Somatochlora sahlbergi

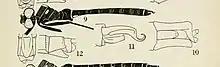
Illustrations from the 1917 description of "S. walkeri". The species was later determined to be synonymous with "S. sahlbergi", and note that fig 12. is misidentified and is not "S. sahlbergi"

"Somatochlora sahlbergi" was first scientifically described in 1889 by Swedish entomologist Filip Trybom, based on four specimens collected on an 1876 expedition to the Yenisei River. The species was named after Finnish entomologist Johan Reinhold Sahlberg.